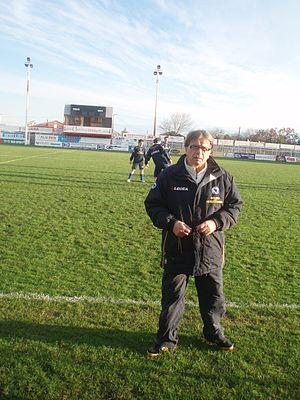
Miroslav "Ćiro" Blažević né le 10 février 1935 à Travnik est un entraîneur de football croate. Il a également la nationalité suisse.